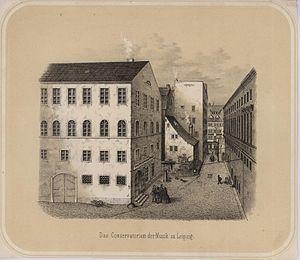
José Comellas y Carmona est un pianiste et compositeur cubain.